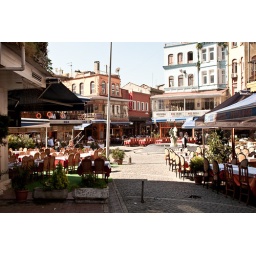
near fish market